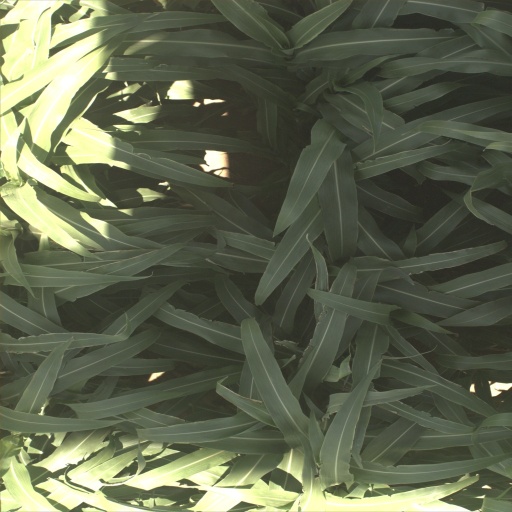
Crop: sorghum